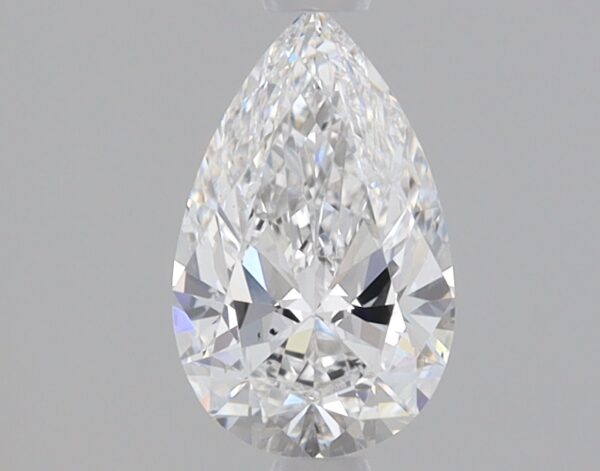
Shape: pear
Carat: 0.8
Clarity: VS2
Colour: E
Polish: EX
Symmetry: EX
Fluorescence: NONE
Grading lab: IGI
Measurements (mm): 8.44 x 5.24 x 3.11